Thirsk railway station

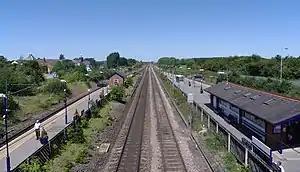
View north from the footbridge, showing the lack of platforms for the two centre tracks

Thirsk railway station is on the East Coast Main Line and serves the market town of Thirsk, North Yorkshire, England. It is situated between to the south and to the north. Its three-letter station code is THI. The station is about outside of Thirsk town centre and is actually on the edge of the village of Carlton Miniott.